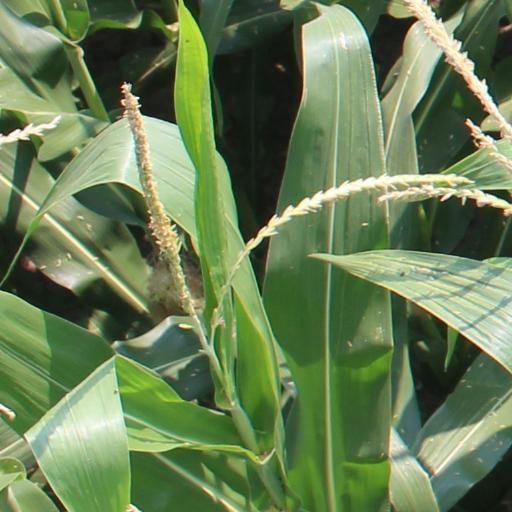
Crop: maize; corn